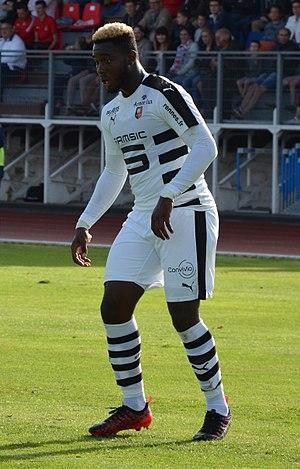
Photographie prise lors du match opposant le Stade rennais au SM Caen en match amical au stade Pierre-Compte de Vire le 22 juillet 2017. Ici, Joris Gnagnon.
Joris Gnagnon, né le 13 janvier 1997 à Bondy, est un footballeur français qui évolue au poste de défenseur au Séville FC. Il possède également la nationalité ivoirienne.